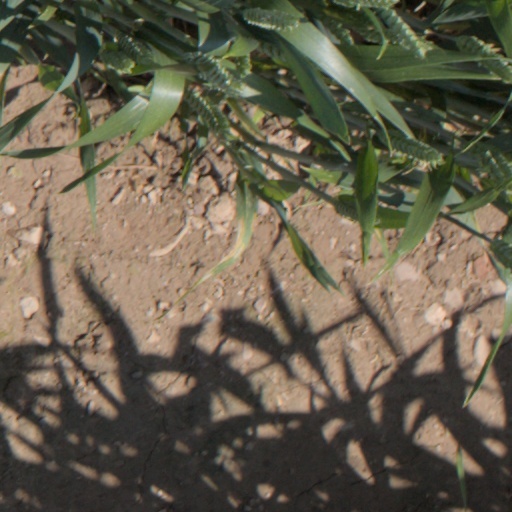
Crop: wheat